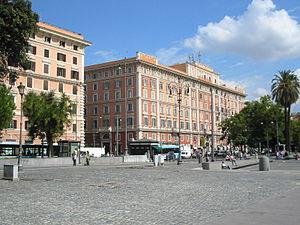
Prati est l'un des 22 rioni de Rome. Il est désigné dans la nomenclature administrative par le code R.XXII. Il forme également une « zone urbanistique » désigné par le code 17.a, qui compte en 2010 : 20 538 habitants.